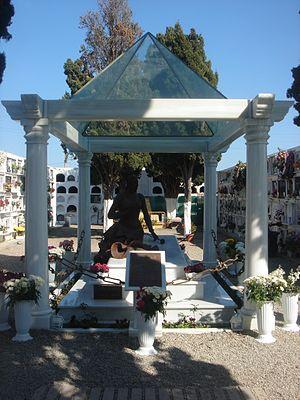
María del Rocío Trinidad Mohedano Jurado, connue sous le nom Rocío Jurado, née le 18 septembre 1946 à Chipiona en Espagne et décédée le 1ᵉʳ juin 2006 à Madrid d'un cancer du pancréas et inhumée à Chipiona, était une chanteuse et actrice espagnole. On l'appelait en Espagne la más grande.